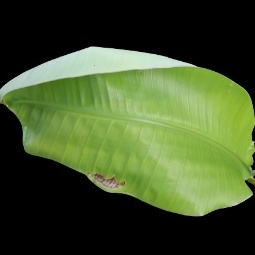
Label: Sulphur